Super Mouse

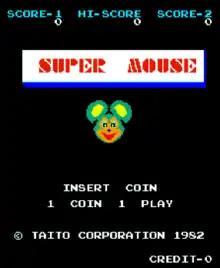
Title screen

Super Mouse is an arcade video game released by Taito in 1982. It uses the same hardware as Taito's earlier arcade game "Round-Up".